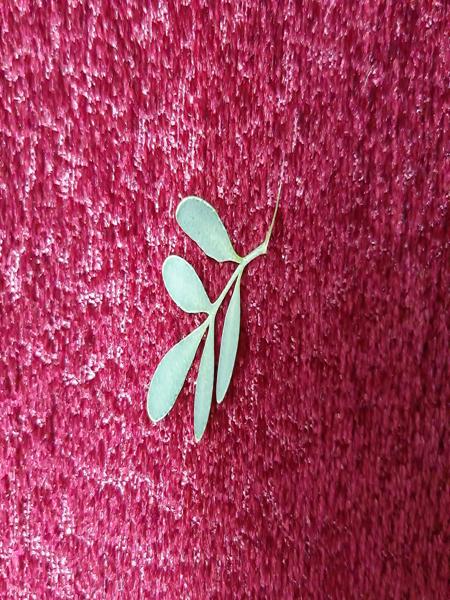
Plant: Common rue(naagdalli)